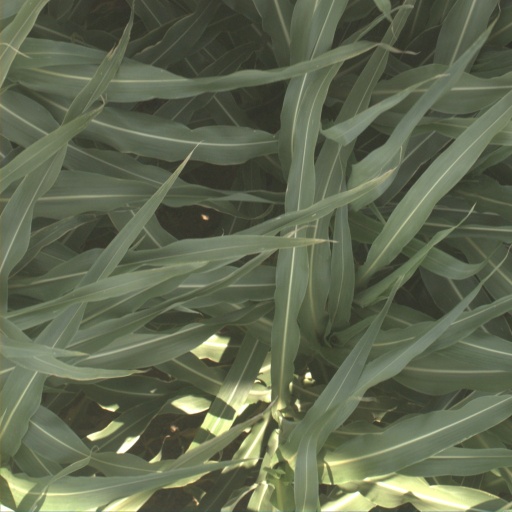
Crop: sorghum